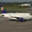
Label: airplane